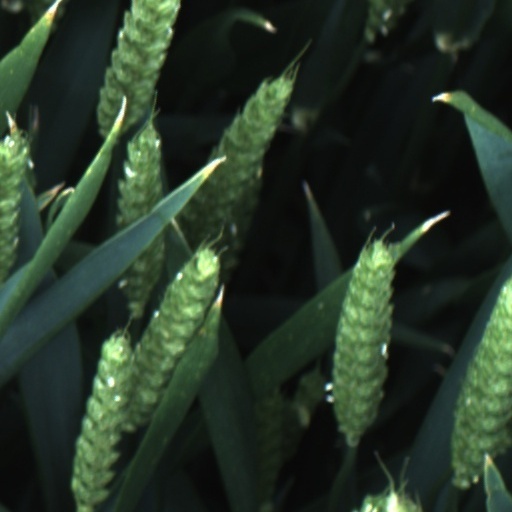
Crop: wheat